Hill town

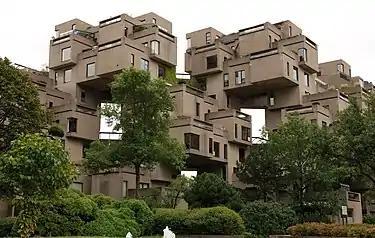
Habitat 67

Hill towns can be found in any upland area of England, with a major concentration in Pennines, followed by Shropshire, Gloucestershire, Wiltshire, and Dorset. Unlike their Italian counterparts, the English hill towns are not always recognized as a distinct type of settlement. Stephen Owen concentrates on the towns' appearance and proposes a narrow definition for the type: "free-standing small towns set in English upland landscapes where, because of their siting on predominantly convex land shapes, the whole settlement [...] is visible from viewpoints and routes in the surrounding landscape" (this excludes villages with fewer than 2000 occupants that lack complexity and cities with more than 10 000 occupants that cannot be experienced as a whole).